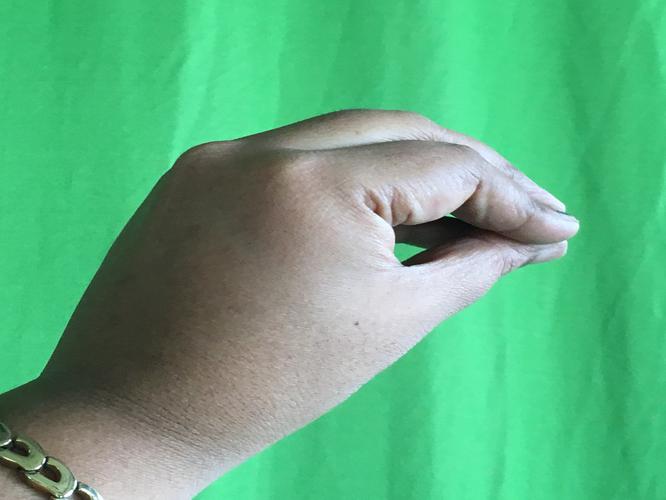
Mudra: Mukulam
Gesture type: single_hand